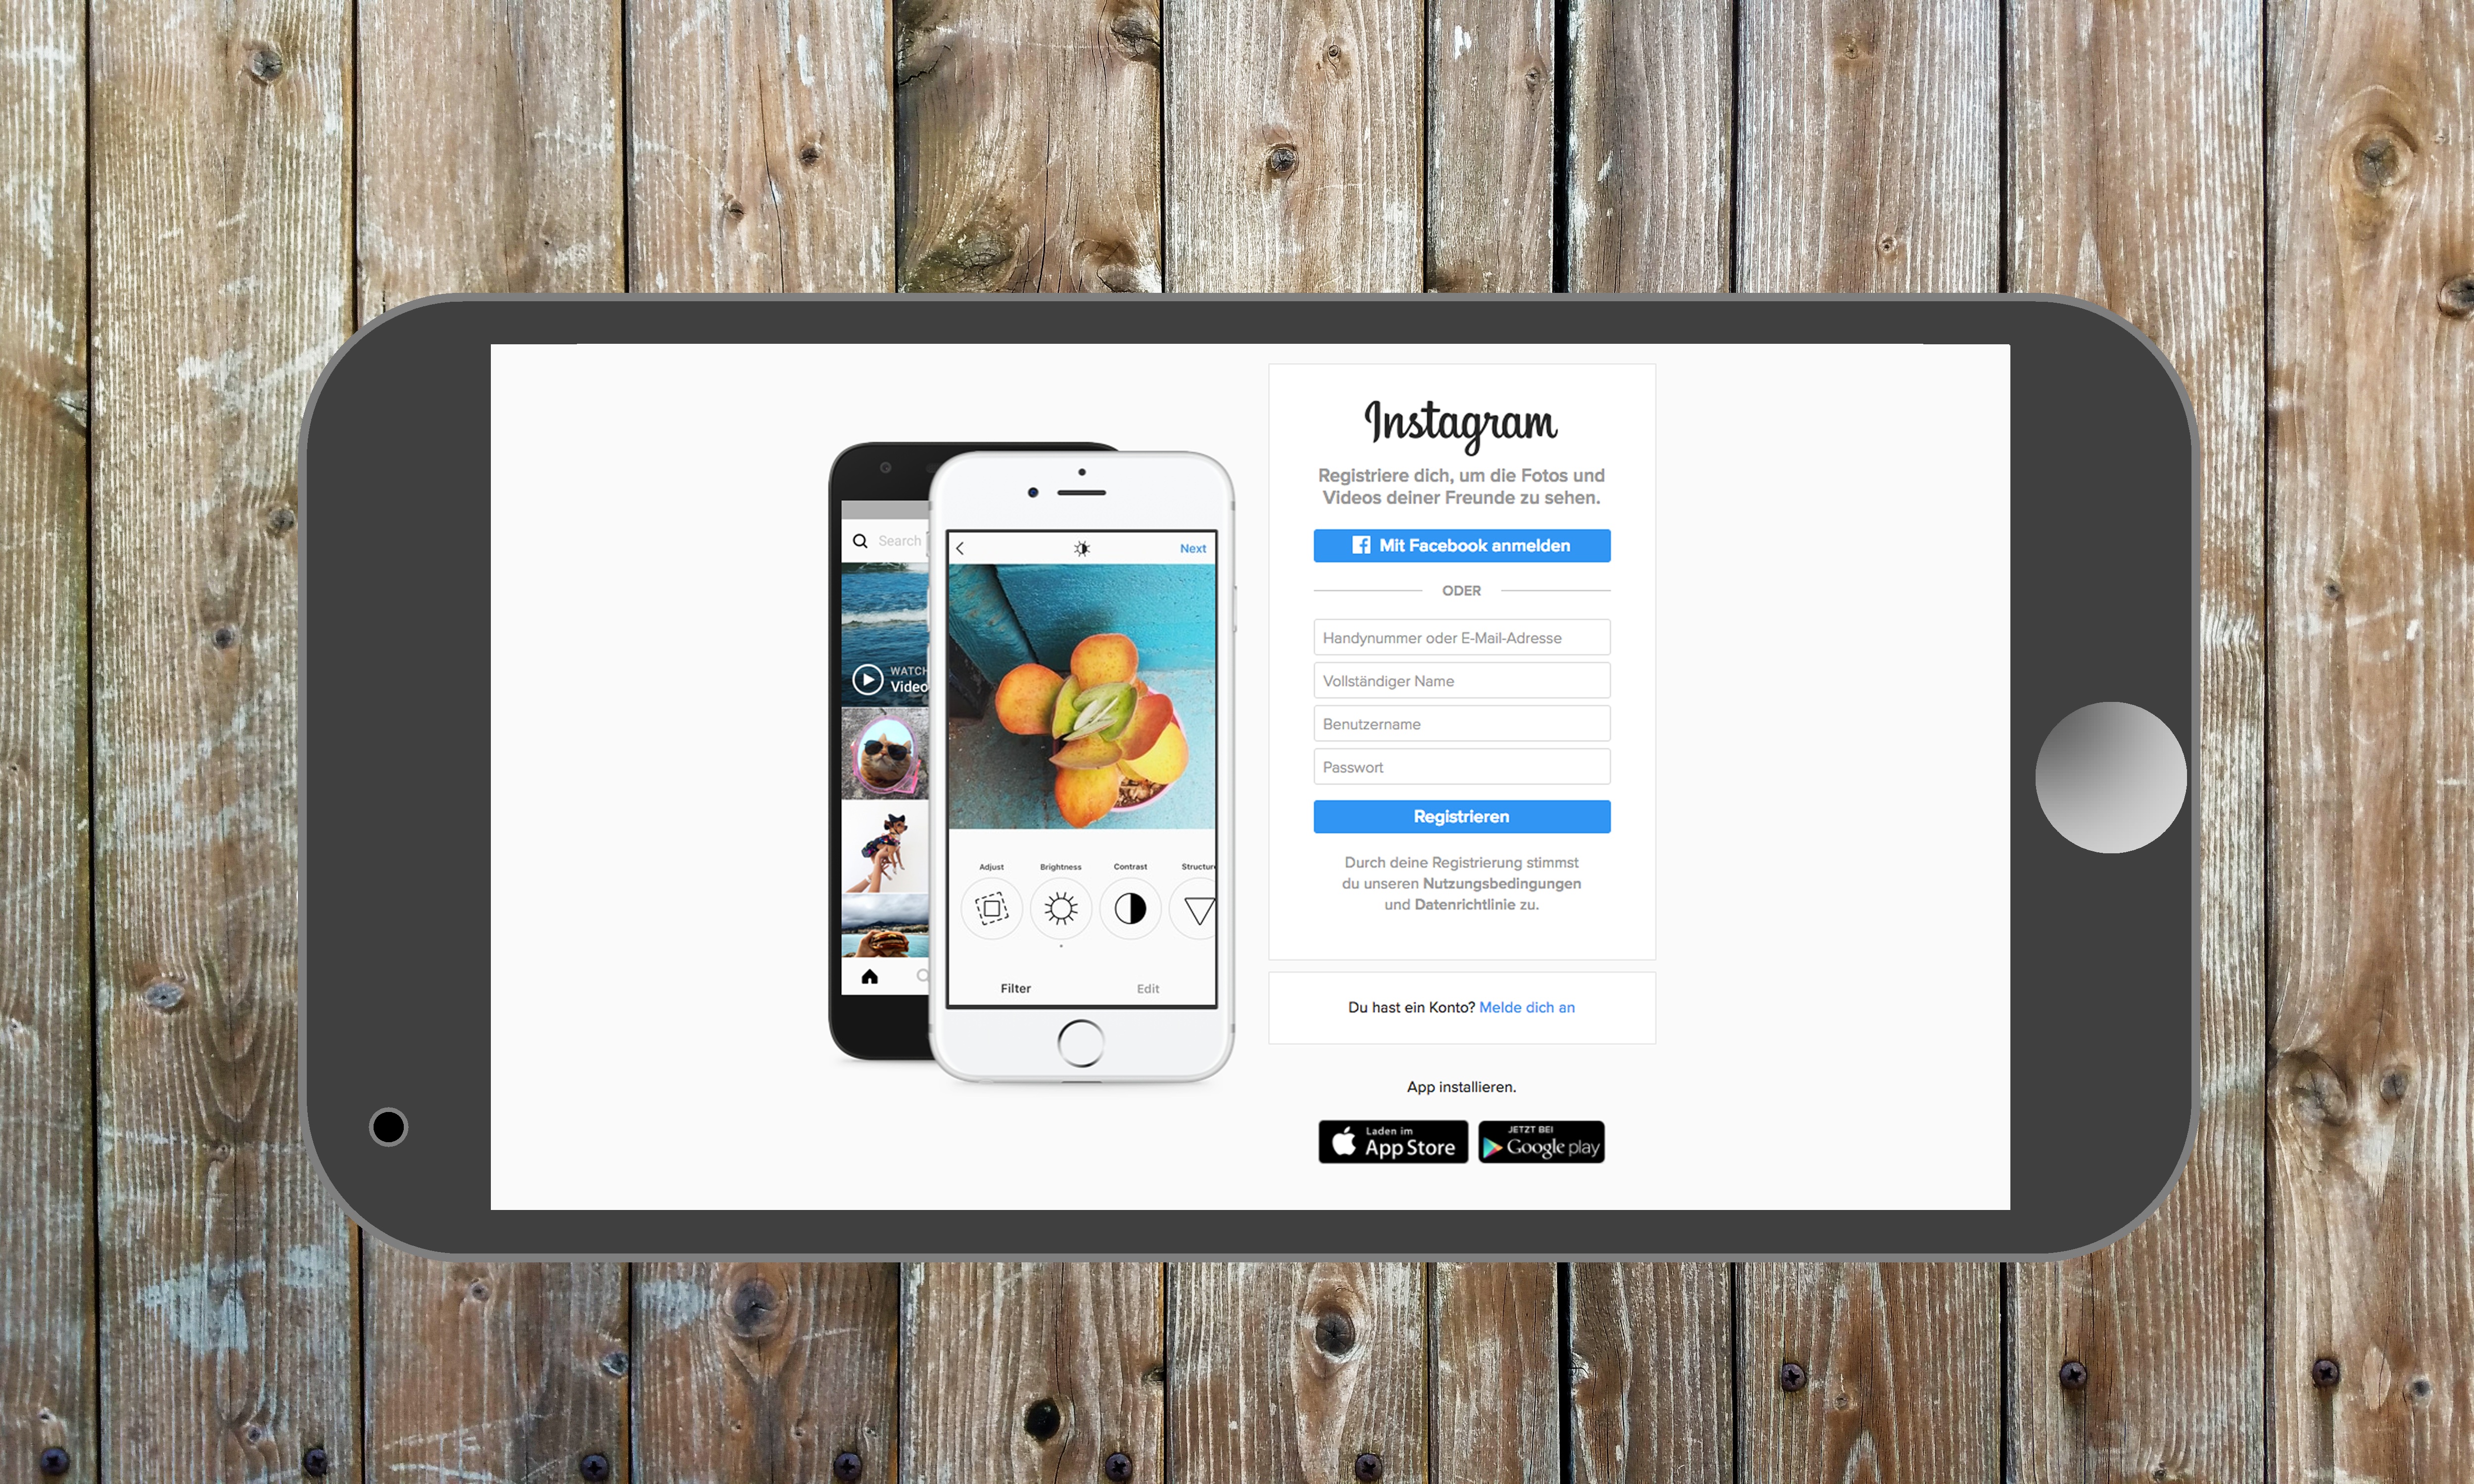
advertising, internet, website, social media, brand, font, design, text, instagram, multimedia, presentation, screenshot, social networking, social network, internet page, networking